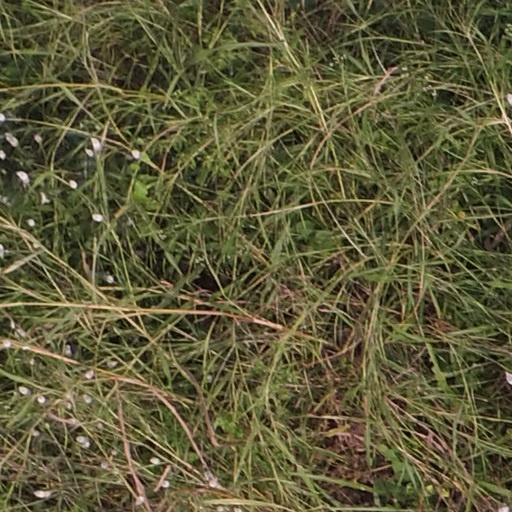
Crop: maize; corn